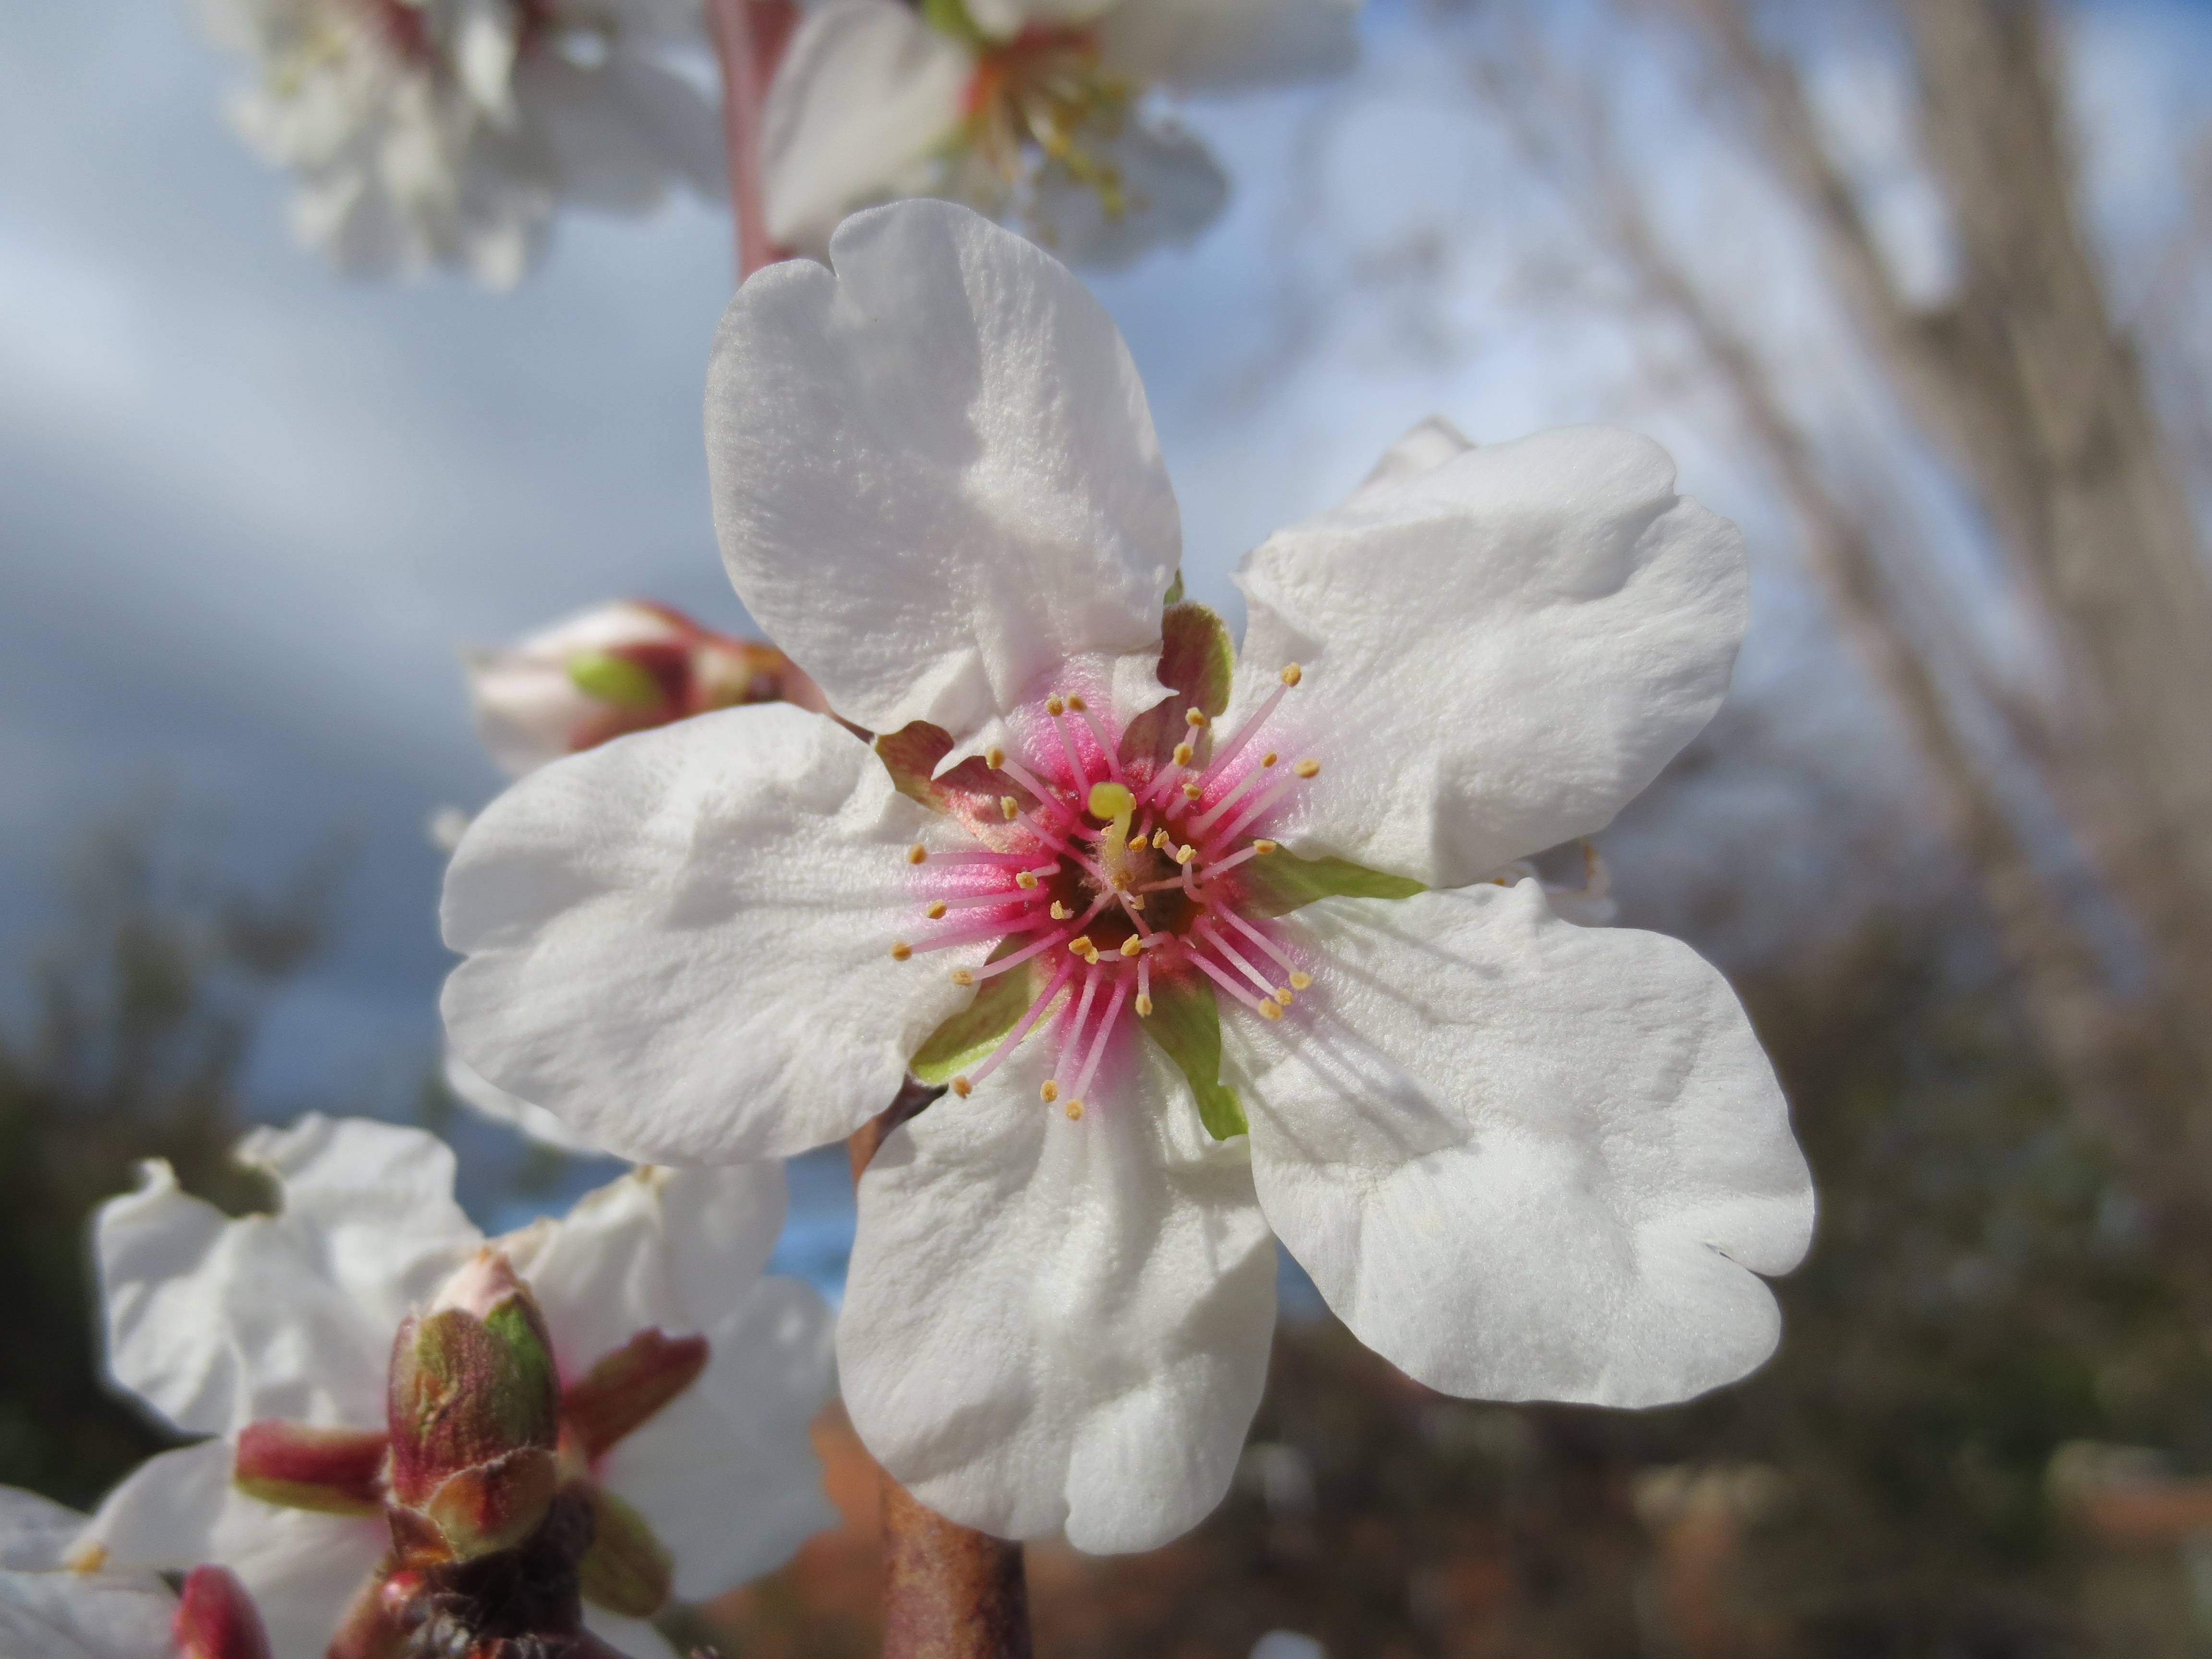
tree, nature, branch, blossom, plant, white, flower, petal, bloom, food, spring, produce, botany, blooming, flora, cherry blossom, almond, close up, seasonal, springtime, macro photography, flowering plant, land plant